Dhanurjaya Sidu

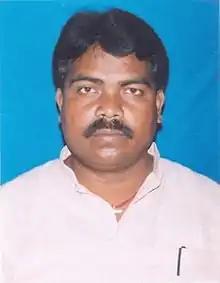
Portrait of Dhanurjaya Sidu

Dhanurjay Sidu is an Indian politician from the Indian National Congress and was a member of the Odisha Legislative Assembly from 2004 to 2009, representing the Champua assembly constituency of Odisha.